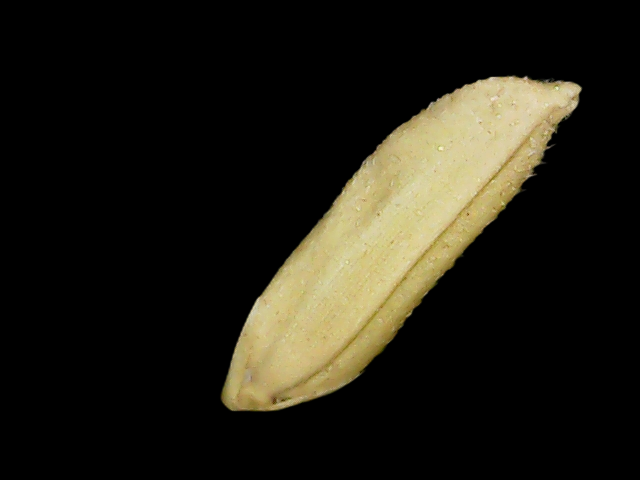
Rice variety: Binadhan16